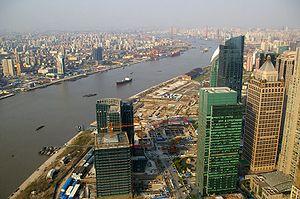
Le sous-type H7N9 du virus de la grippe A circule normalement entre oiseaux en infectant occasionnellement les humains. Comme tous les virus de la grippe A, il s'agit d'un virus à ARN monocaténaire de polarité négative à génome segmenté qui appartient au genre Alphainfluenzavirus de la famille des Orthomyxoviridae.
Le district de Huangpu est une subdivision administrative de la ville de Guangdong dans la province du Guangdong en Chine ;